Friday Night Lights (film)

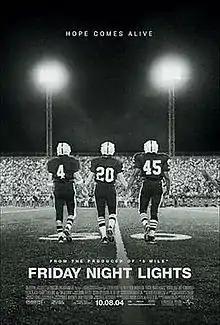
Theatrical release poster

Friday Night Lights is a 2004 American sports drama film co-written and directed by Peter Berg. The film follows the coach and players of a high school football team in the Texas city of Odessa. The book on which it is based, "" (1990) by H. G. Bissinger, followed the story of the 1988 Permian High School Panthers football team as they made a run towards the state championship. A television series of the same name premiered on October 3, 2006, on NBC. The film won the Best Sports Movie ESPY Award and was ranked number 37 on "Entertainment Weekly" list of the Best High School Movies.